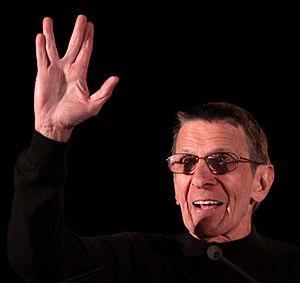
Le salut vulcain est, dans l'univers de Star Trek, un geste de la main consistant en une main levée, paume en avant avec les doigts écartés entre le majeur et l'annulaire en forme de « V » et avec le pouce étendu.